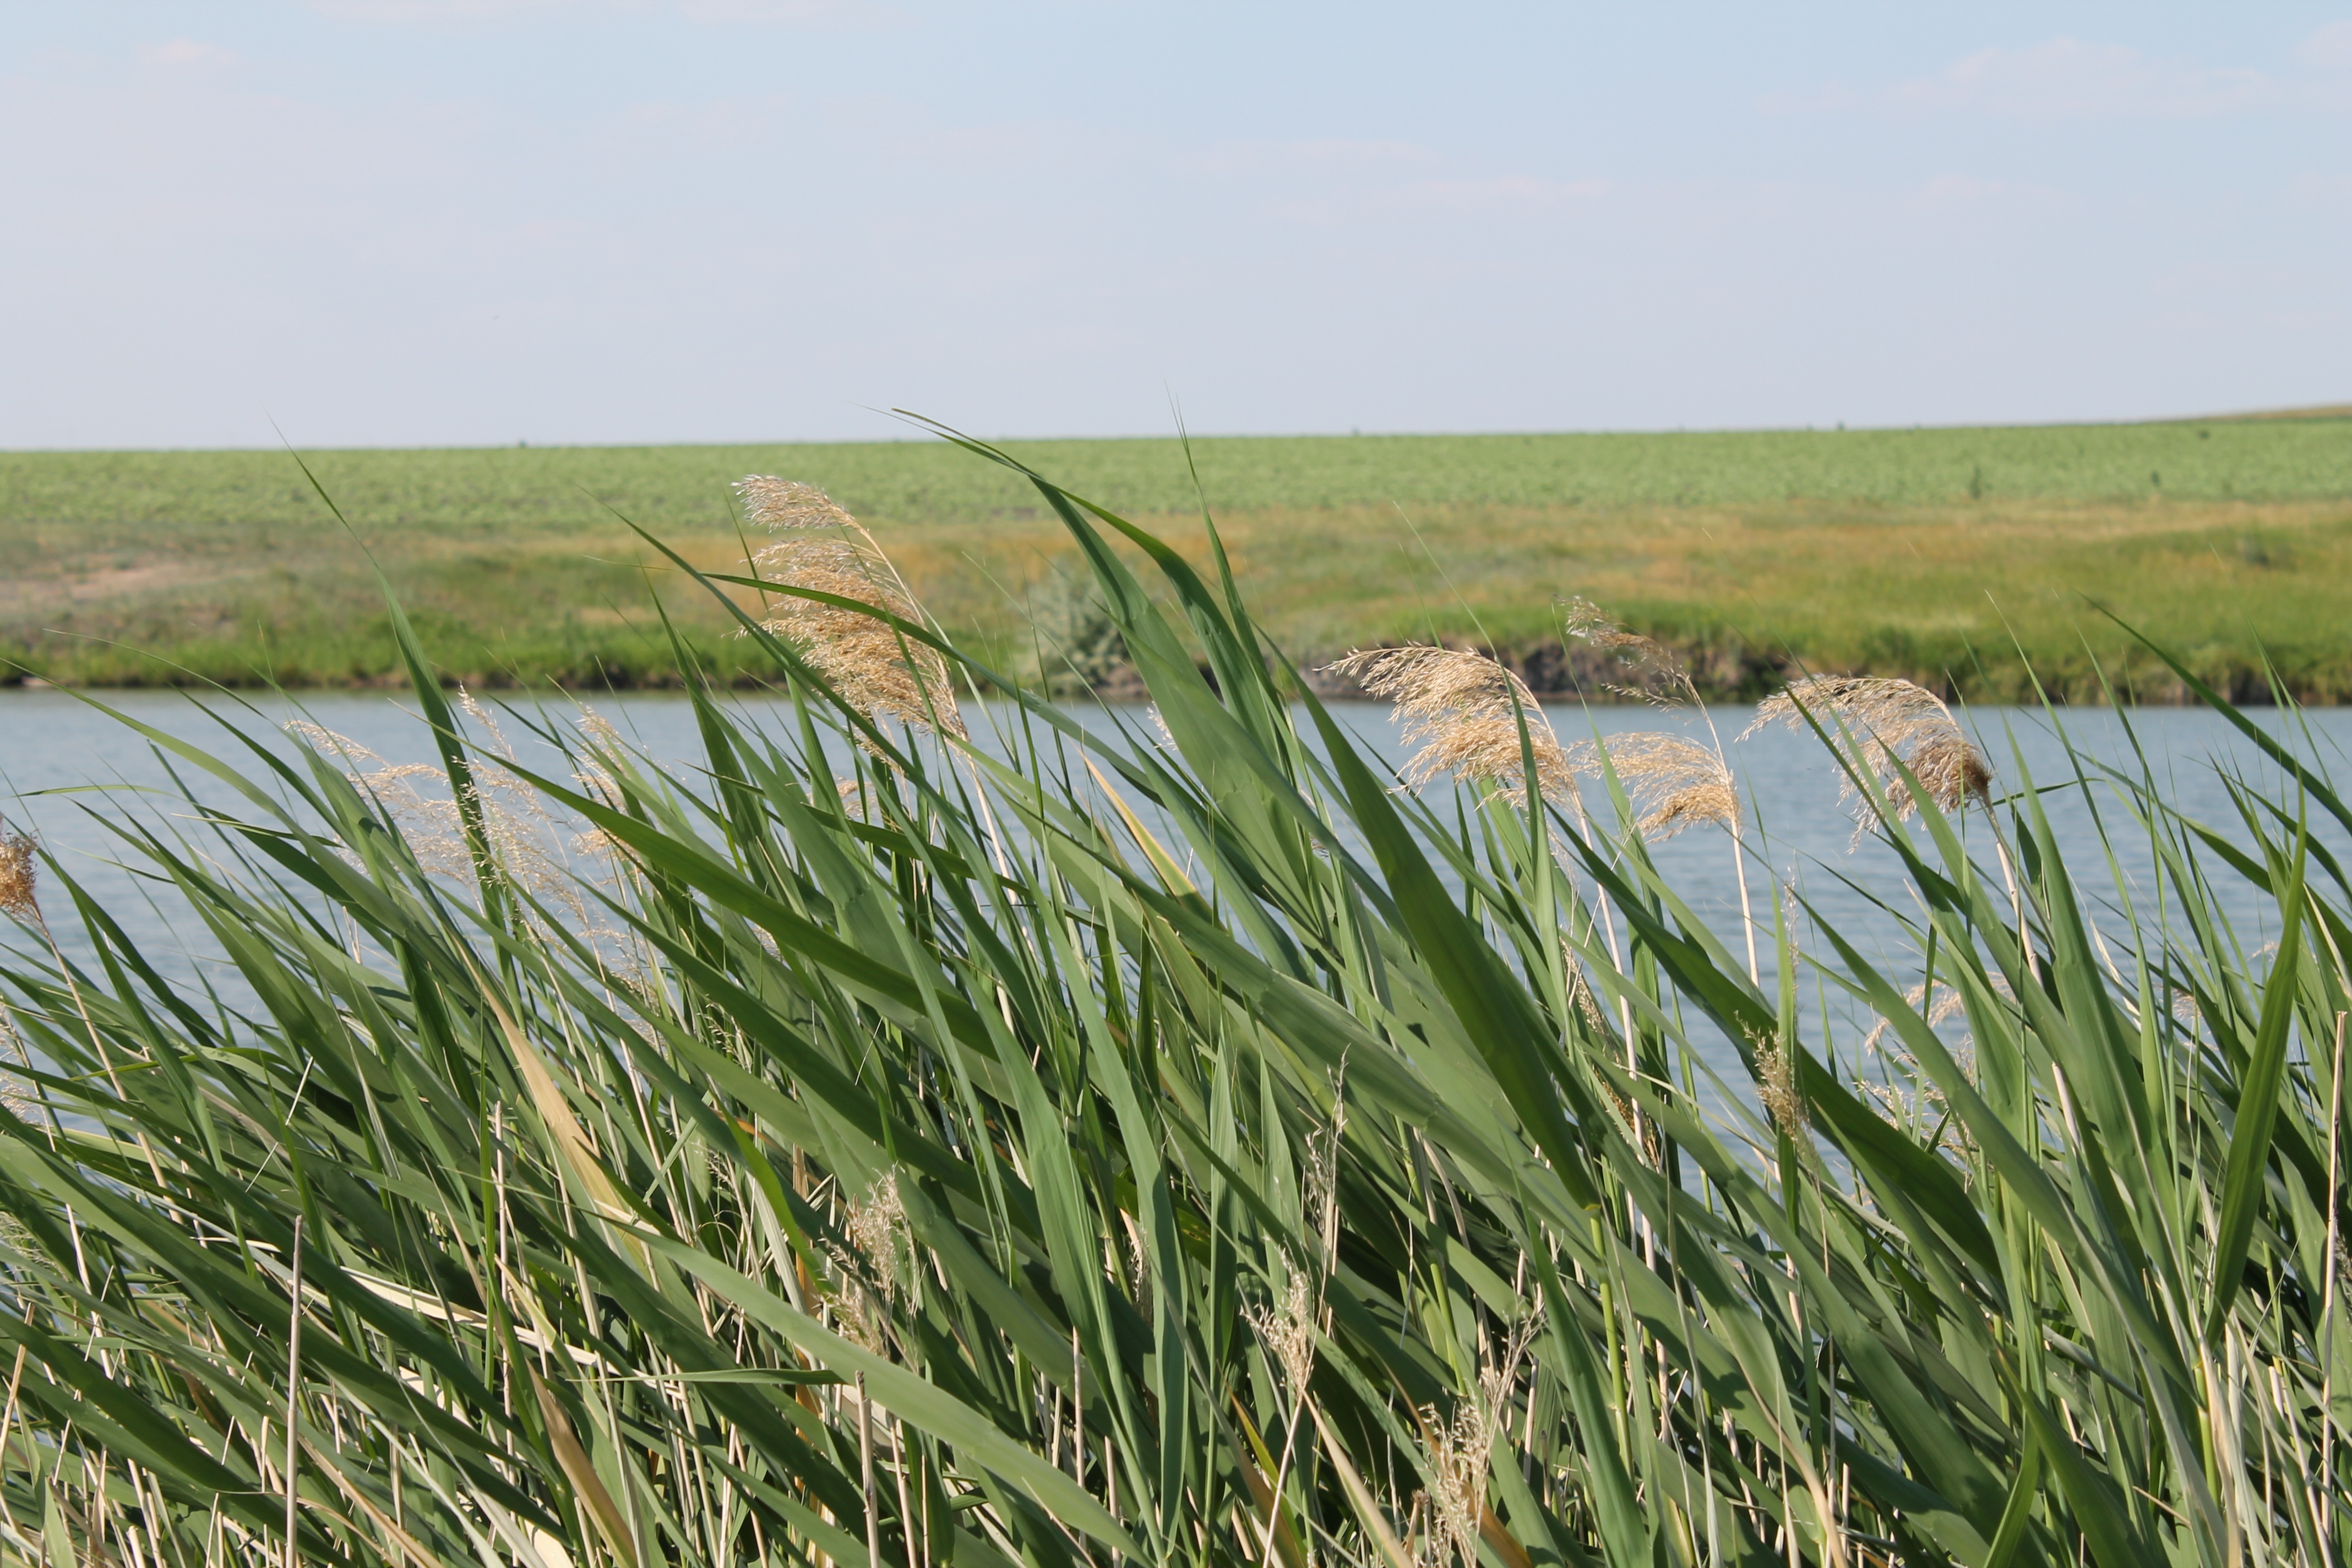
nature, grass, marsh, plant, field, lawn, meadow, prairie, flower, river, summer, reed, crop, pasture, soil, agriculture, plain, grassland, wetland, habitat, ecosystem, steppe, salt marsh, paddy field, flowering plant, fen, chrysopogon zizanioides, natural environment, grass family, land plant, phragmites